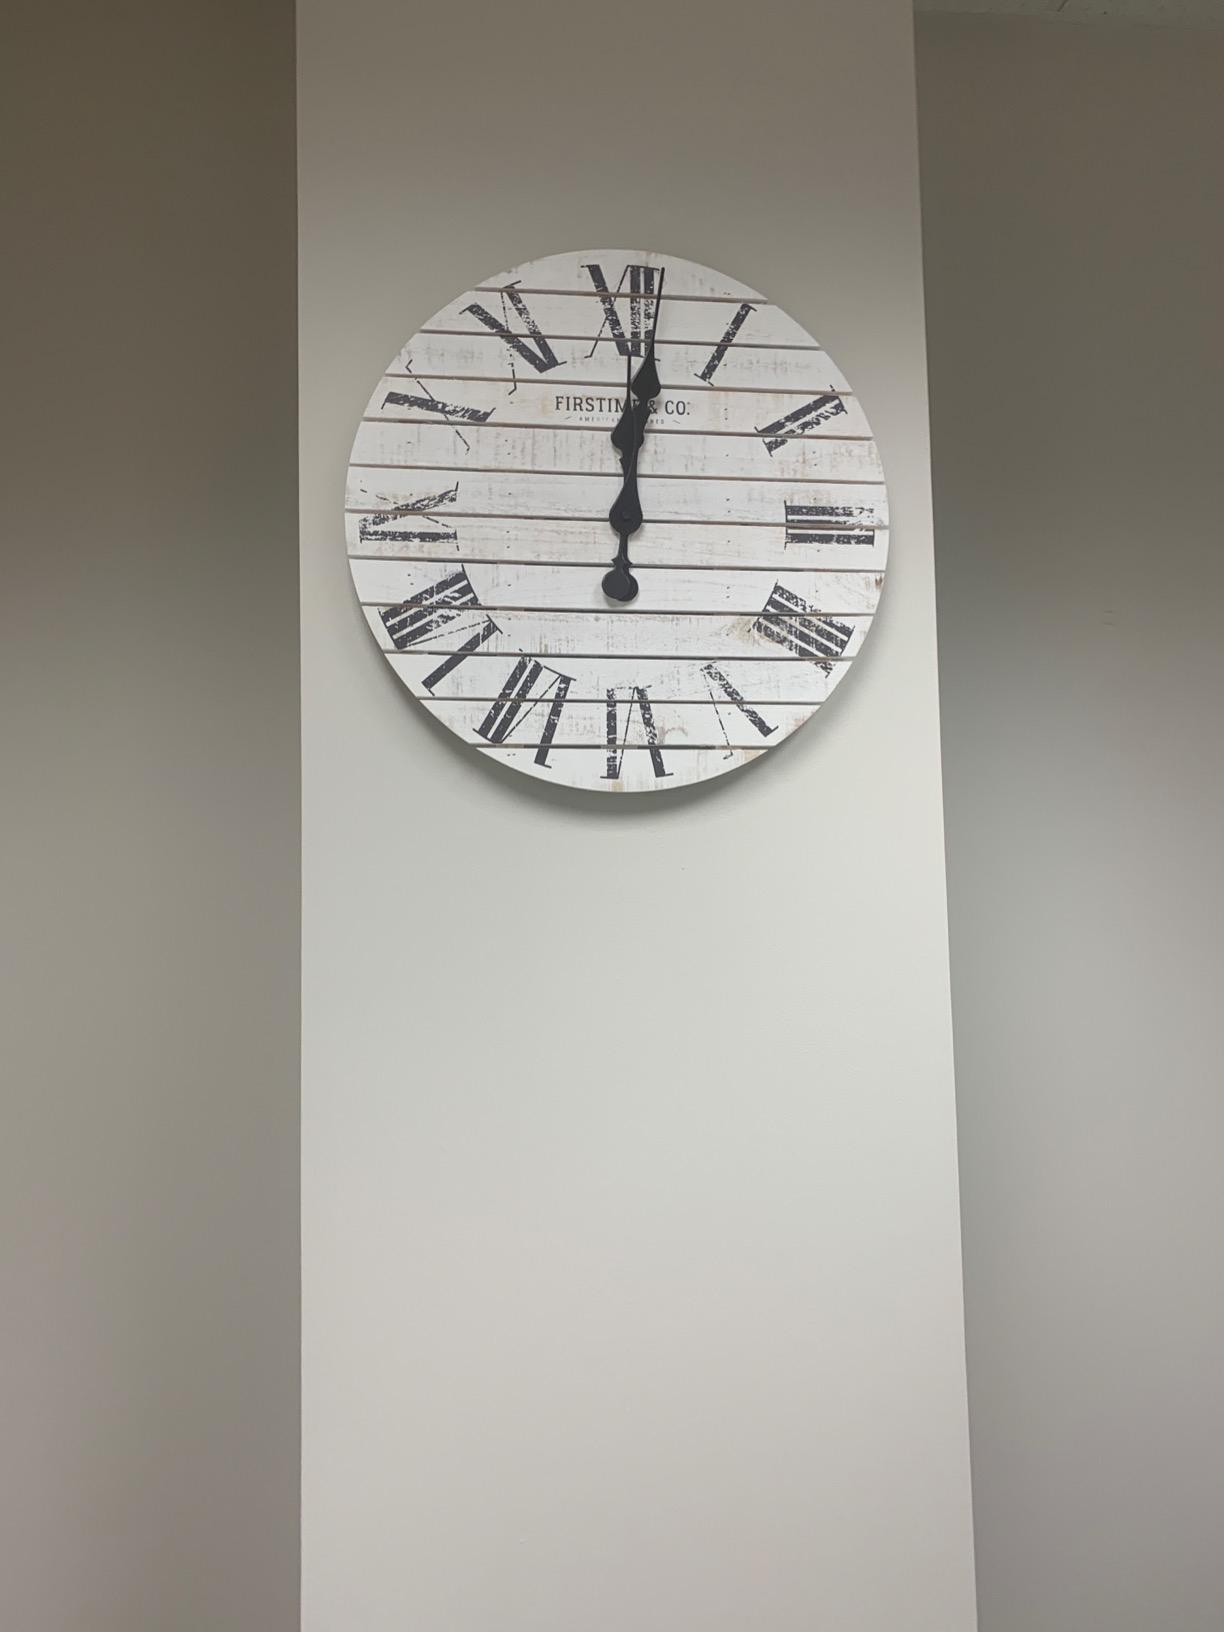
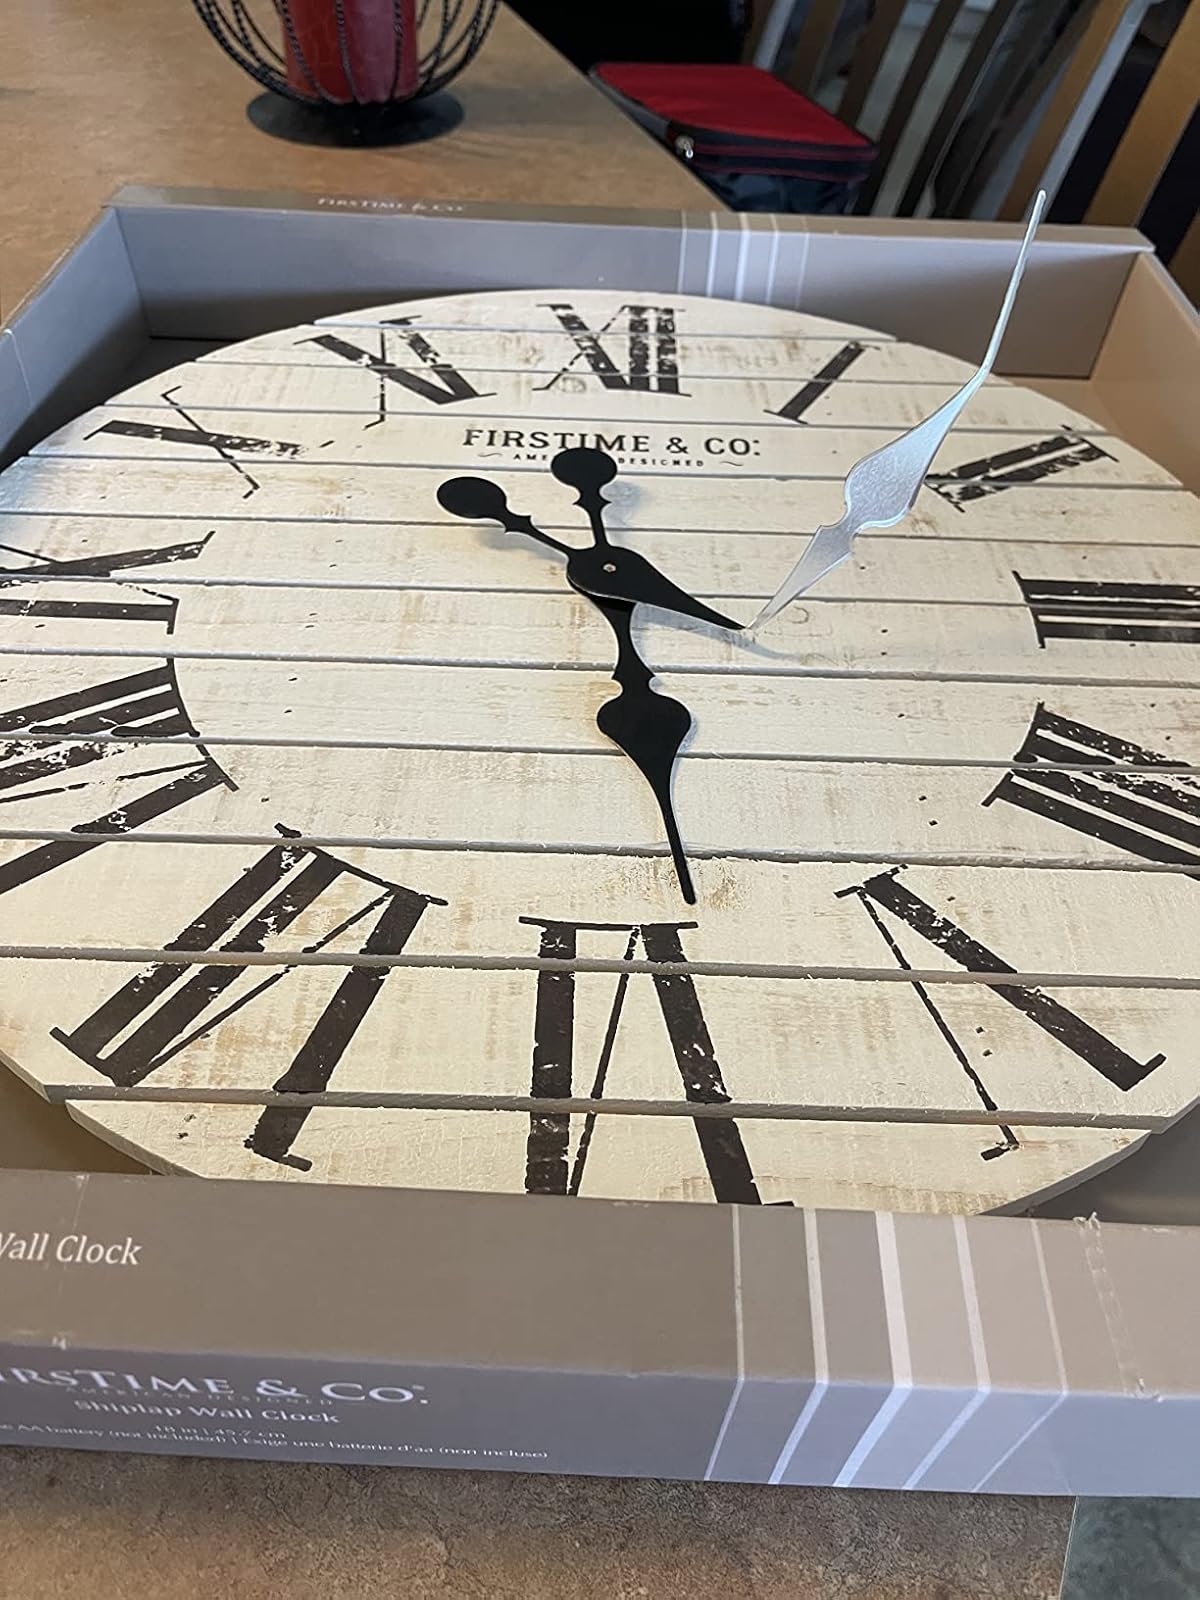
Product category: clock
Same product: yes